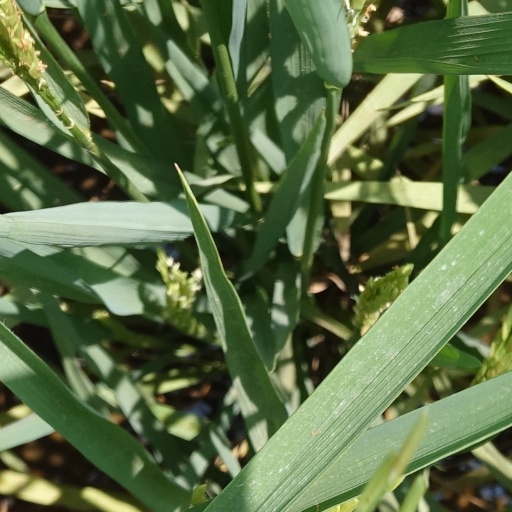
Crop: rice